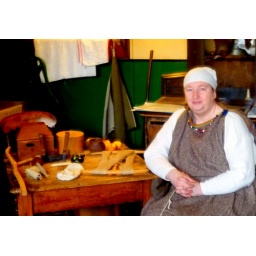
And I thought they only had black and white in those days.